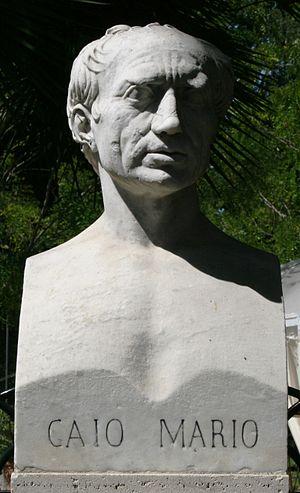
Buste de Caius Marius, jardins de la Villa Borghese à Rome.